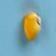
Maize quality: Good